Manslaughter (1922 film)

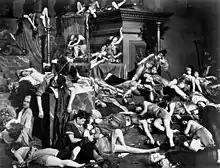
The famous orgy scene from the film.

Manslaughter is a 1922 American silent drama film directed by Cecil B. DeMille and starring Thomas Meighan, Leatrice Joy, and Lois Wilson. It was scripted by Jeanie MacPherson adapted from the novel of the same name by Alice Duer Miller. Art direction and costumes for the film were done by Paul Iribe.